Nieng Arp

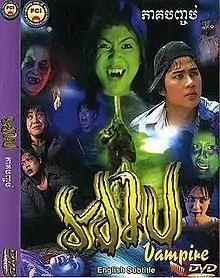
DVD cover

Nieng Arp, with an international title of "Lady Vampire" and also known as "Vampire" and" Bodyless", is a 2004 Cambodian horror film. The film is based on Khmer folklore beliefs about "Ahp" or "Ap", a mythical demon which is found in Southeast Asia. The film is directed by Kam Chanthy, a Cambodian-born director who was trained in Thailand.